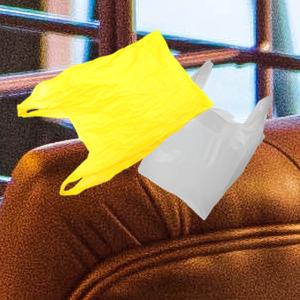
Label: plasticbags